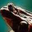
Label: frog